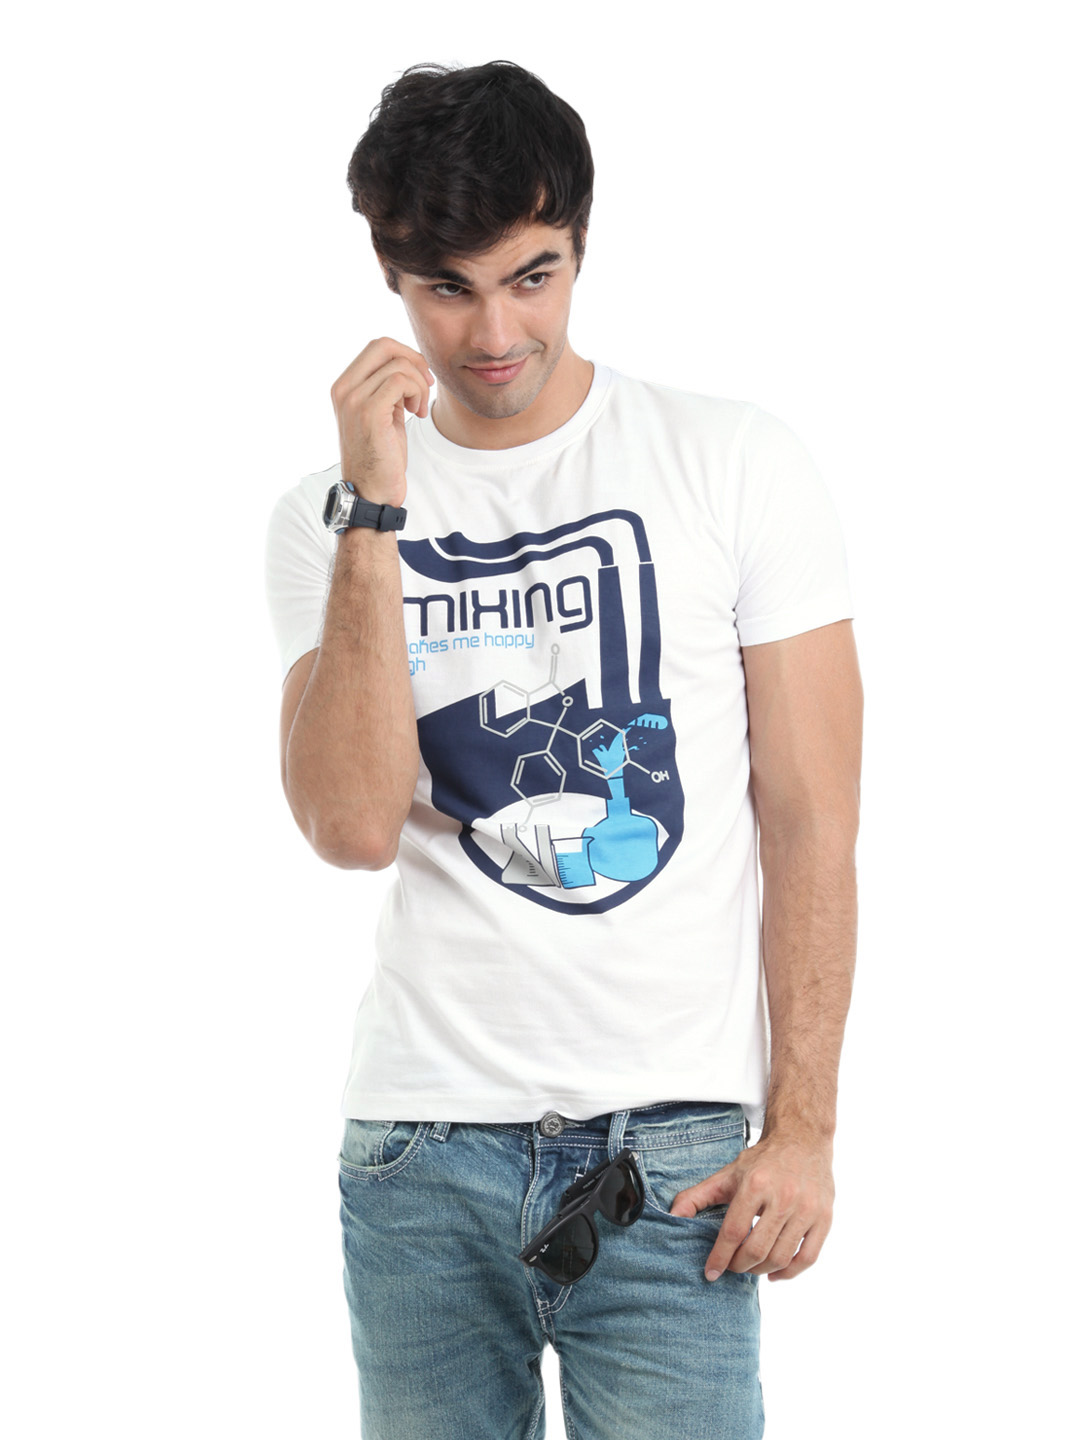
Locomotive Men White T-shirt
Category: Apparel / Topwear / Tshirts
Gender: Men
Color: White
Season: Summer 2012
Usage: Casual